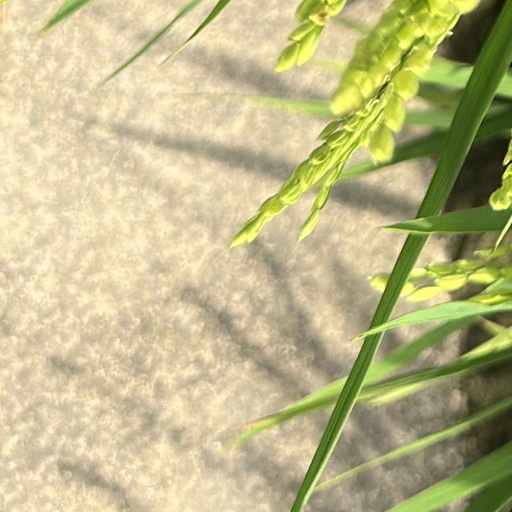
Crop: rice